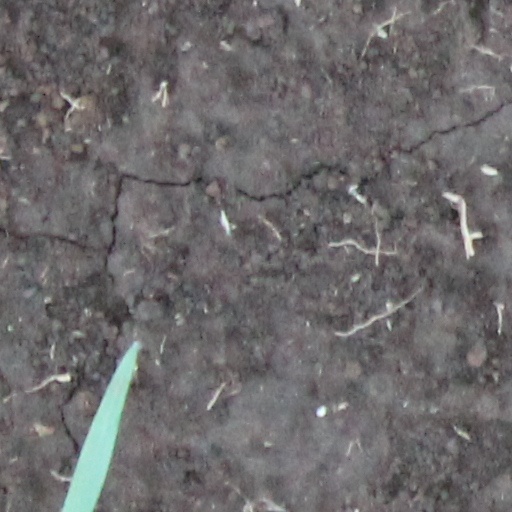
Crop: wheat